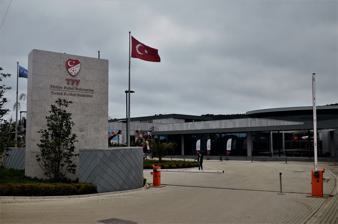
Building: TFF Riva Facility
Country: Unknown
Year built: 2014
Football training facility in Turkey Main entrance to the TFF Riva Facility. Buildings of the TFF Riva Facility. 100-spectator capacity bleacher of Football Field #4. Starting ceremony before the friendly match of Turkey women's (black) vs Estonia (blue/black) at Football Field #4 in April 2018. TFF Riva Facility , short for Turkish Football Federation Riva Hasan Doğan National Teams Camp and Training Facility , ( Turkish : Türkiye Futbol Federasyonu Riva Hasan Doğan Milli Takımlar Kamp ve Eğitim Tesisleri ), is a facility of the Turkish Football Federation (TFF) for camping and training purposes of all Turkish national football teams. It is located in Istanbul Province, Turkey. The facility is situated in Riva village of Beykoz district in the north of Istanbul Province west of Riva River. It was officially opened on July 4, 2014, and was named in honor of Hasan Doğan (1956–2008), whose presidency at TFF lasted only several months due to his unexpected death. Owned and operated by TFF, it consists of three building blocks; Block A for offices and conference rooms, Block B for health care and swimming pools and Block C for accommodation and restaurants. The covering area of the buildings is 17,857 m 2 (192,210 sq ft). An open-air parking lot for 50 cars is available. The facility received a certificate in the Golden category of the Leadership in Energy and Environmental Design (LEED) standard. Three more football fields were built in addition to the initial four football fields. One field features hybrid grass ground, two fields have artificial turf ground and four are natural grass fields. All football fields have FIFA -standard soccer-specific stadium dimensions. The football fields are equipped with floodlights . Three football fields have 50-seat bleachers and football field #4 has a bleacher of 100-spectator capacity. The facility was built in 14 months on a plot, which was endowed to TFF on March 29, 2013. The ceremony took place on April 9, 2013. The cost of the construction amounted to ₺ 60 million. Spor Toto Organization contributed to the investment with ₺ 16 million. The facility hosts training, international friendly and official matches of national football, futsal , and amputee football teams of both gender and all age groups. 2017 European Amputee Football Championship matches, with the exception of the final match, were played at the facility. 2022 Amputee Football World Cup matches were also played at the facility, exceptions included semi-final and final matches. References